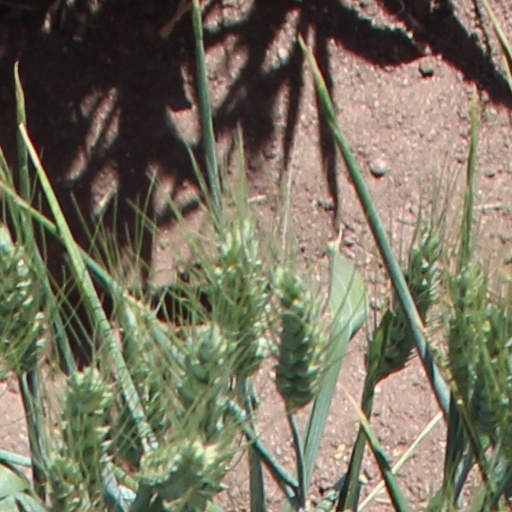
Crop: wheat